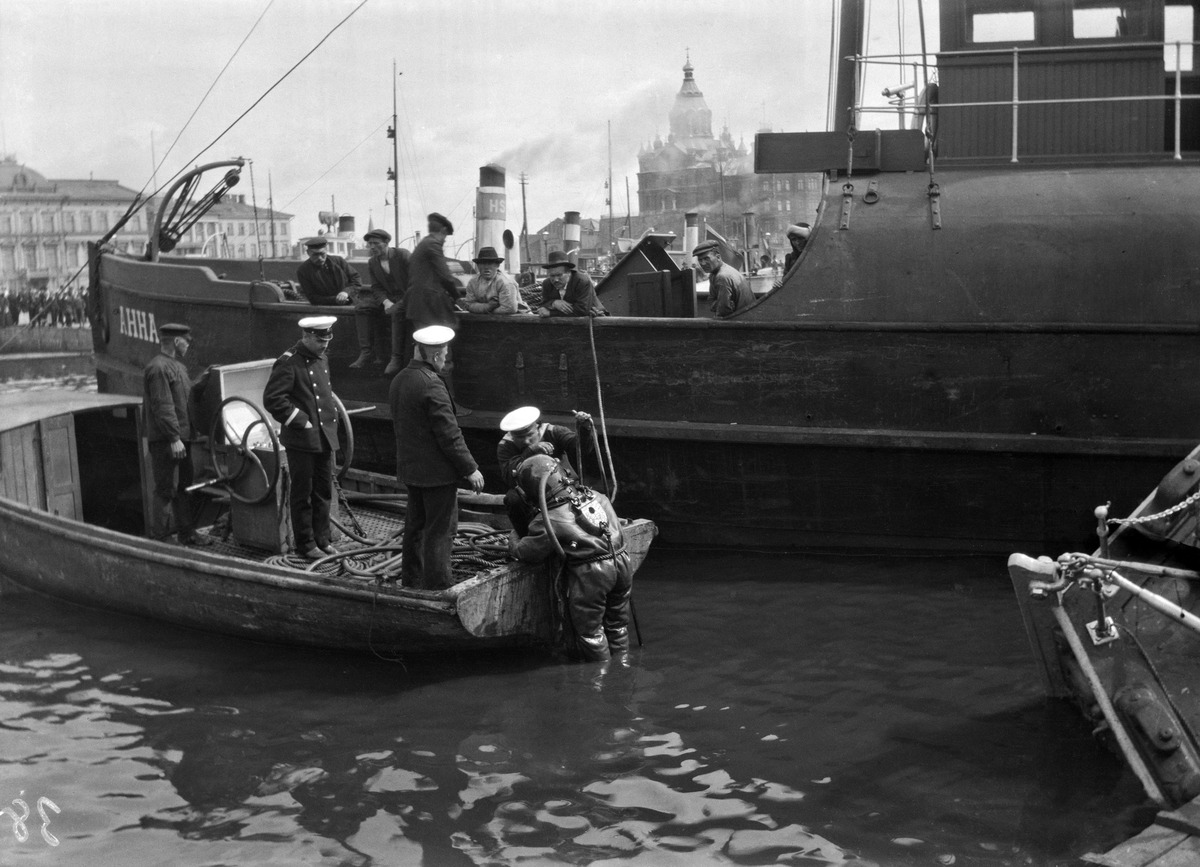
Venäjän armeijan sukeltaja nousemassa vedestä tutkittuaan Eteläsatamassa
tulipalossa vahingoittunutta ss Bore II:sta
sisällön kuvaus: Venäjän armeijan sukeltaja nousemassa vedestä tutkittuaan Eteläsatamassa

tulipalossa vahingoittunutta ss Bore II:sta. mustavalkoinen
Kuvaaja: Timiriasew, Ivan, valokuvaaja
Ajankohta: kuvausaika 191505
Paikka: Suomi, Uusimaa, Helsinki, Kaartinkaupunki Helsinki, Eteläsatama
Aiheet: Venäjän keisarillinen armeija, liikennealueet satamat, onnettomuudet, tulipalot, laivat, sukeltajat, sukelluslaitteet, vaatteet sotilaspuvut